Baghramyan Avenue

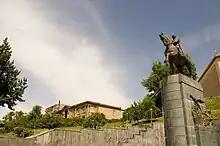
The statue of Marshal Baghramyan on the avenue

Marshal Baghramyan Avenue is an avenue in the central Kentron and the northwestern Arabkir districts of Yerevan, Armenia. The avenue is named after the Soviet Armenian commander and Marshal of the Soviet Union Hovhannes Baghramyan whose statue stands at the central part of the avenue. It was known as the Friendship Avenue (Comradeship Avenue) between 1970 and 1995, as a tribute to the friendship of all Soviet Union member nations.